Adler Primus

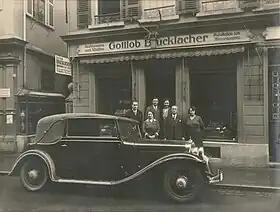
Adler Primus Cabriolet (1932)

The Adler Primus is a small family car introduced by the Frankfurt based auto-maker, Adler in March 1932. In a move reminiscent of British Leyland in the 1970s, Adler launched two similarly sized cars in the same year, one of which followed the then new trend set by DKW for front-wheel drive, and one respecting the conventional rear-wheel drive configuration still used by the market leader, .